Shwebo

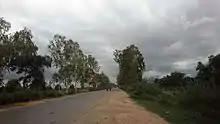
A view of Shwebo-Myitkyina Highway Road

Up to 1752, Shwebo was a village, called Moksobo of about 300 houses. It lies near the site of the ancient Pyu city-state of Hanlin. On 29 February 1752, the chief of the village Aung Zeya founded the Konbaung Dynasty to resist the upcoming invasion of Lower Burma-based Hanthawaddy forces. Aung Zeya, who also assumed the royal title of Alaungpaya, gained the allegiance of 46 surrounding villages, and organized defenses building a stockade and digging a moat around Moksobo. He renamed his village, Shwebo. Over the next eight years, Alaungpaya led the reunification of Burma with Shwebo as his capital.